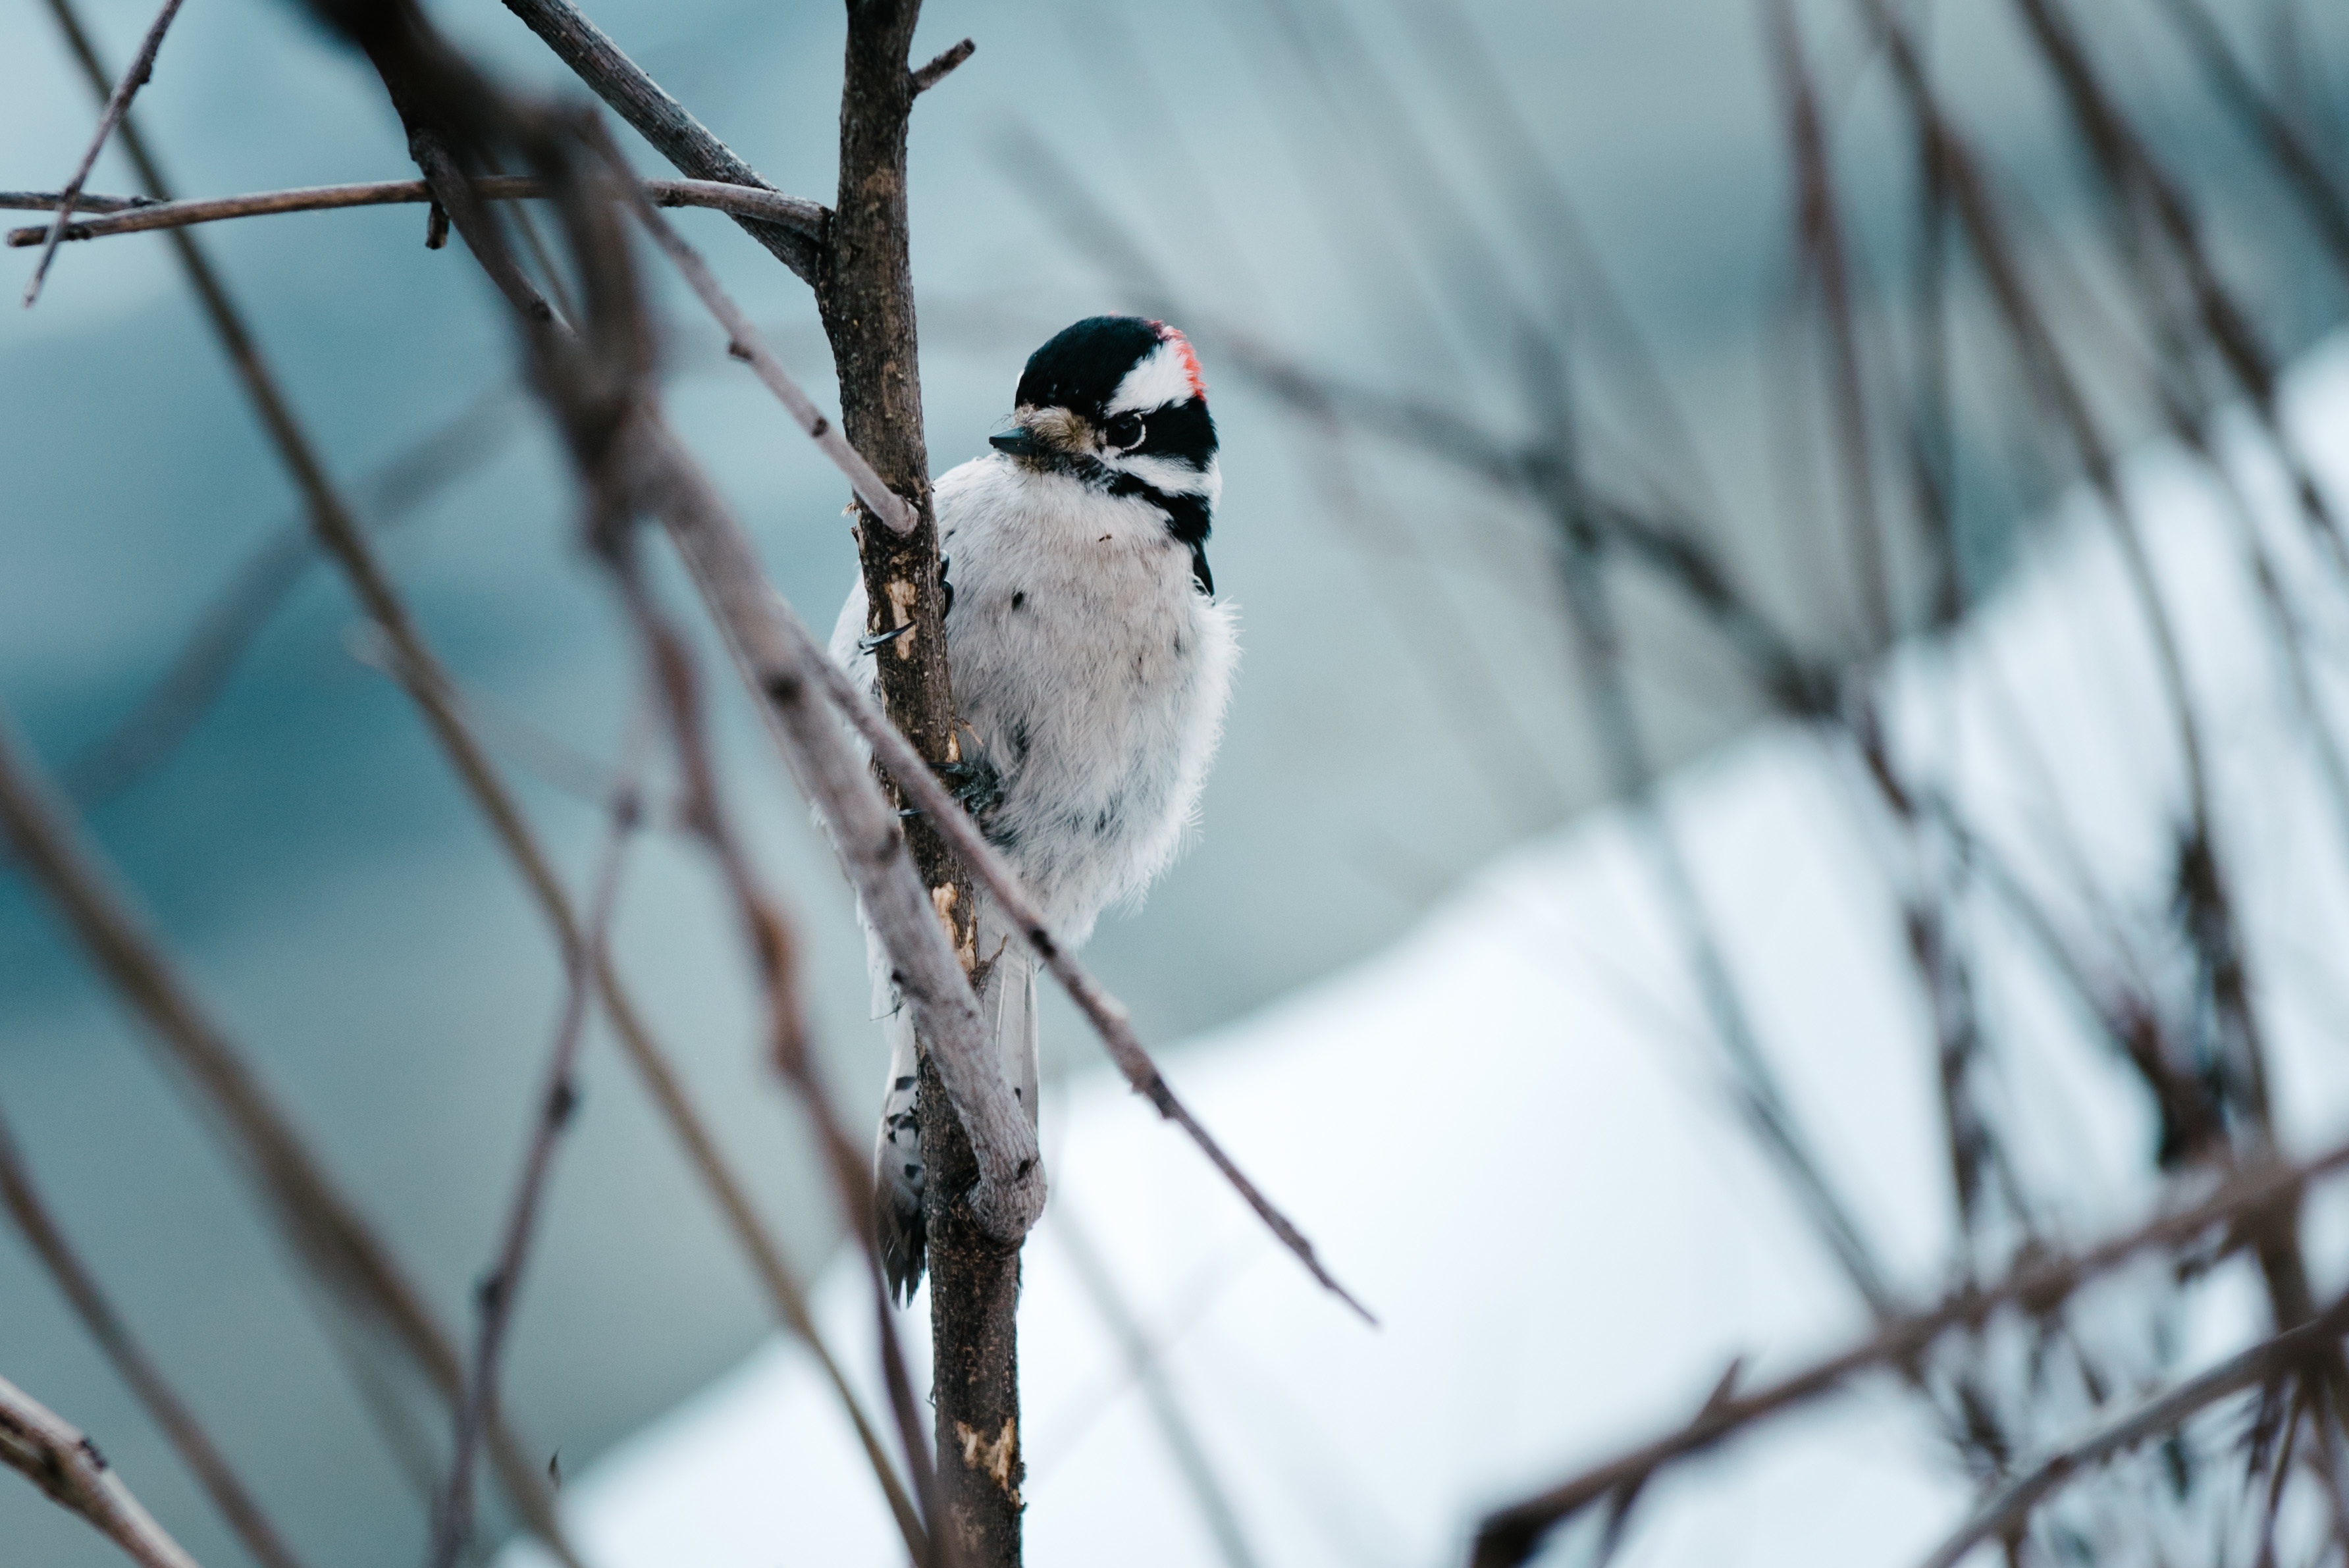
branch, snow, winter, bird, wildlife, spring, small, fauna, twig, songbird, vertebrate, finch, perching bird